Lepenski Vir

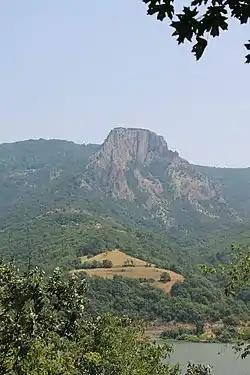
Trescovăț cliff

The first archaeoastronomical surveys were conducted during the winter solstice in 2014. They pointed to the possibility of a "double sunrise" occurring during the summer solstice. The volcanic hill Trescovăț, which is located across the Danube from Lepenski Vir, has a rocky outcropping near the top and an inclination higher than the inclination of the Sun's apparent orbit. The Sun appears above Trescovăț, then goes behind the outcropping and reappears again. The phenomenon was observed and confirmed during the summer solstice of 2015. The entire passage, which was filmed, lasts slightly over 4 minutes. Scientific literature mentions two archaeological locations in Great Britain where a "double sunset" has been observed during the solstices, but a "double sunrise" has not been recorded. As the axial tilt has changed since then, a geospatial analysis was conducted using the GPS, which proved that the "double sunrise" occurred at that time as well, and that it was visible from the original location of Lepenski Vir.